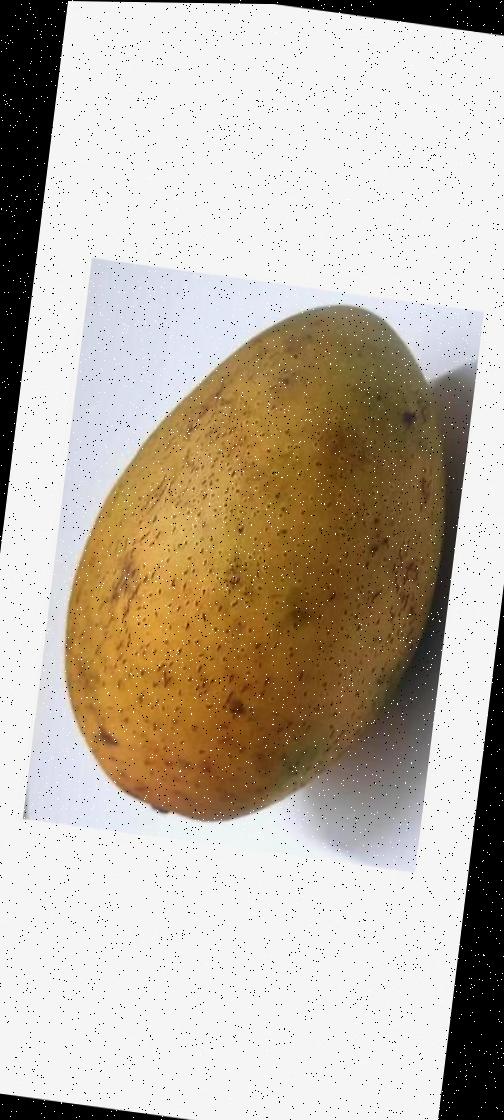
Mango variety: Ashshina Classic